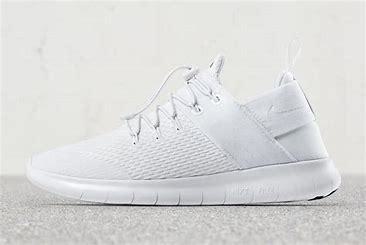
Brand: Nike
Model: Free RN 2017